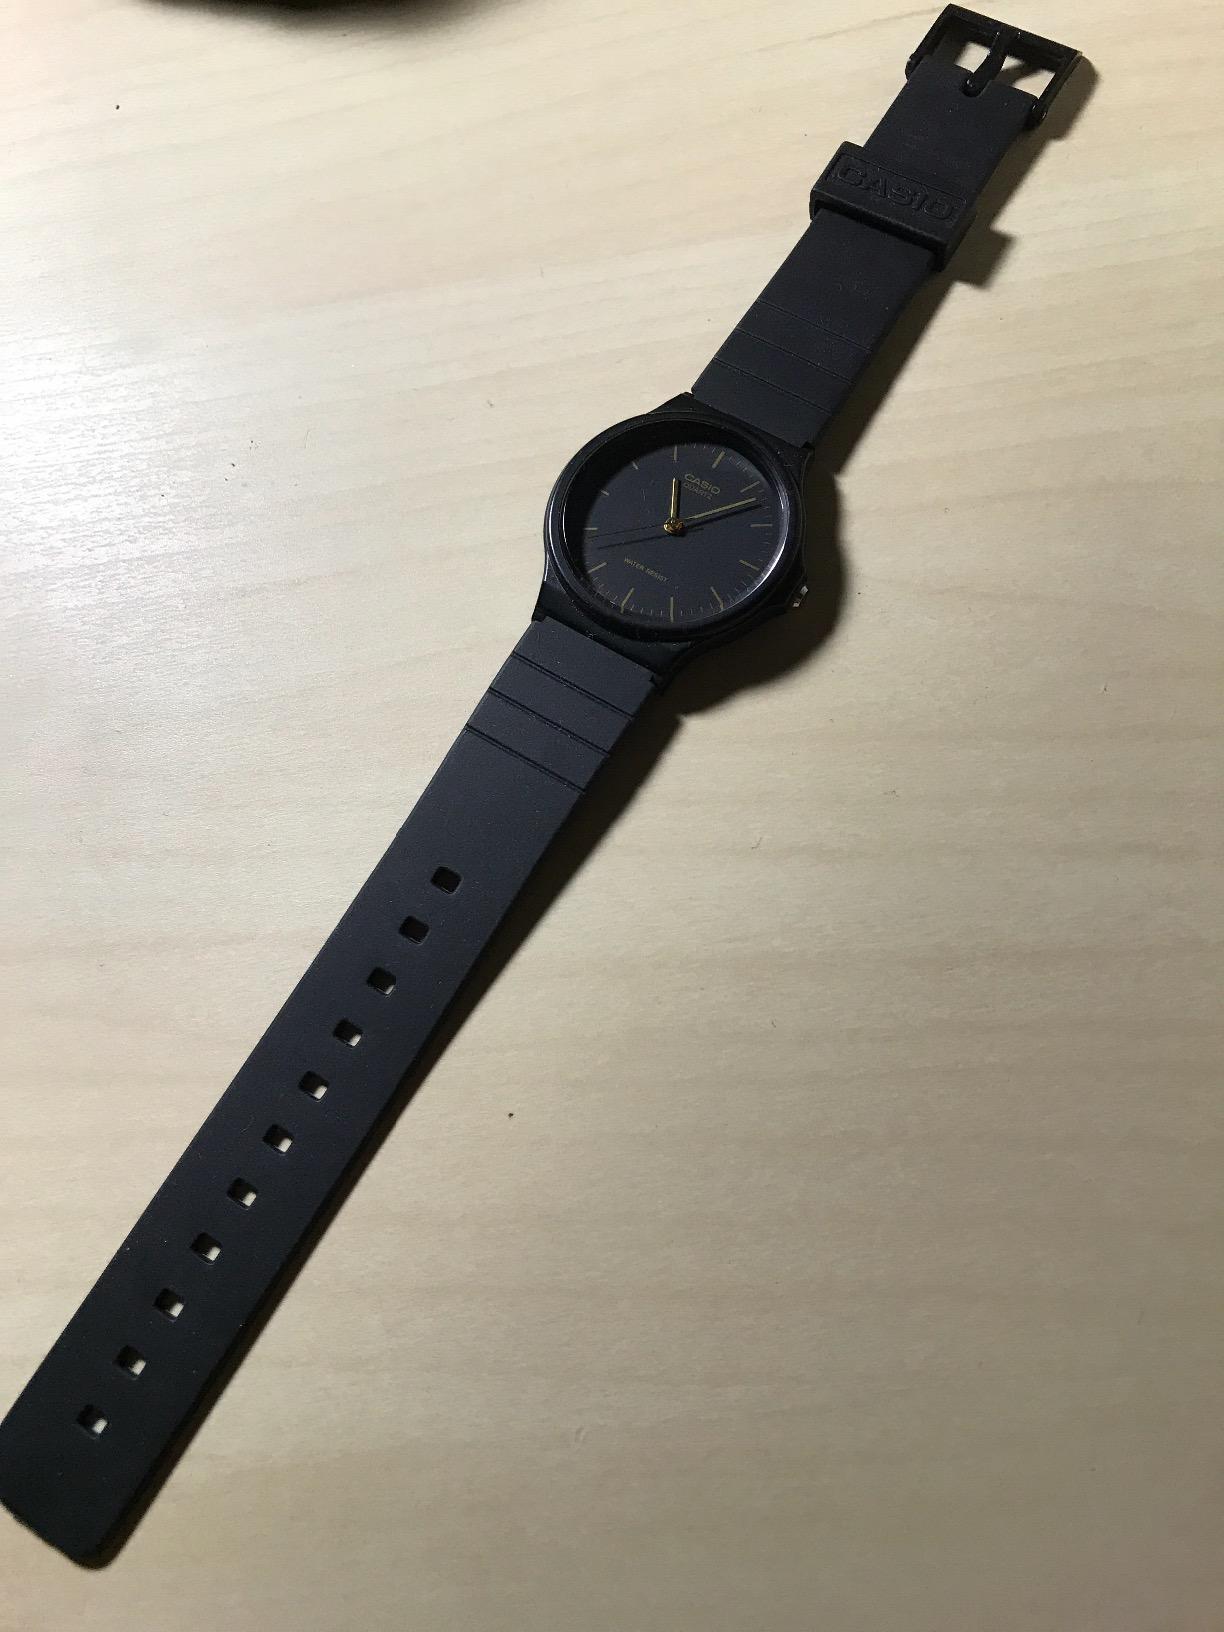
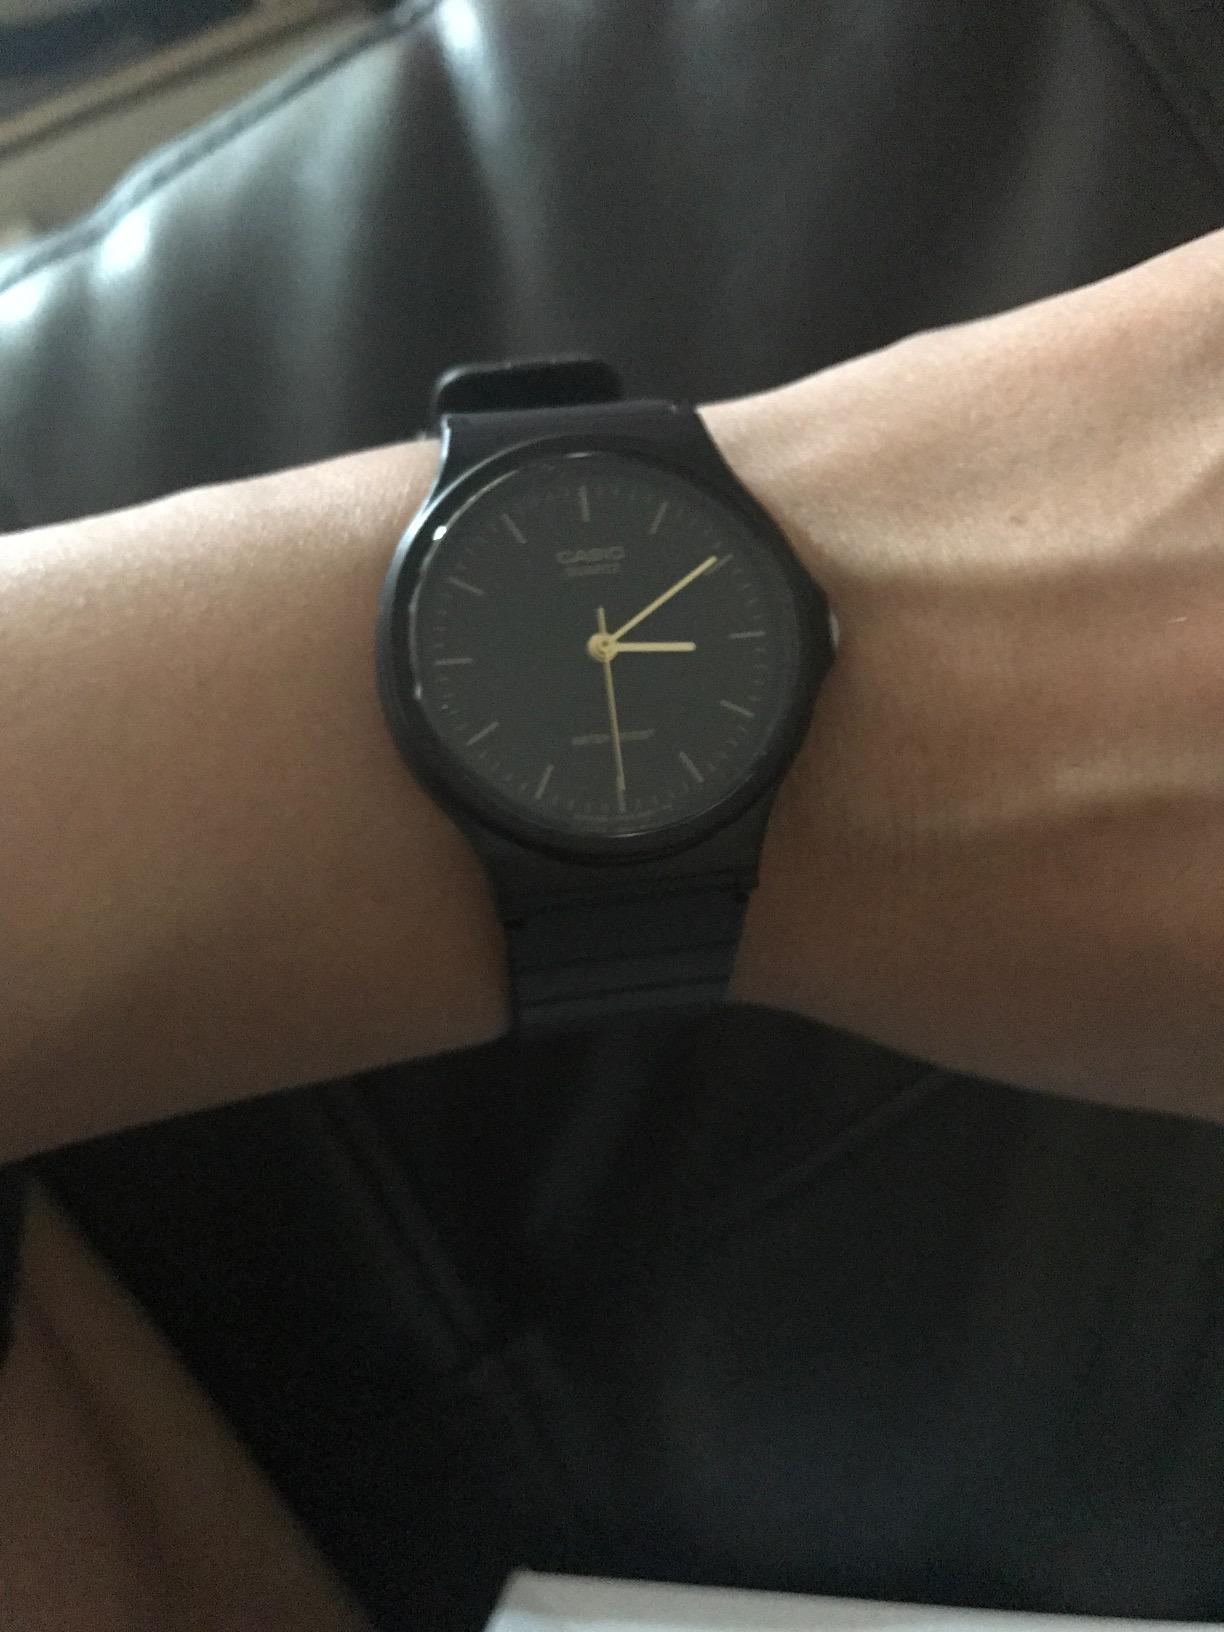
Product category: accessories_watch
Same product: yes